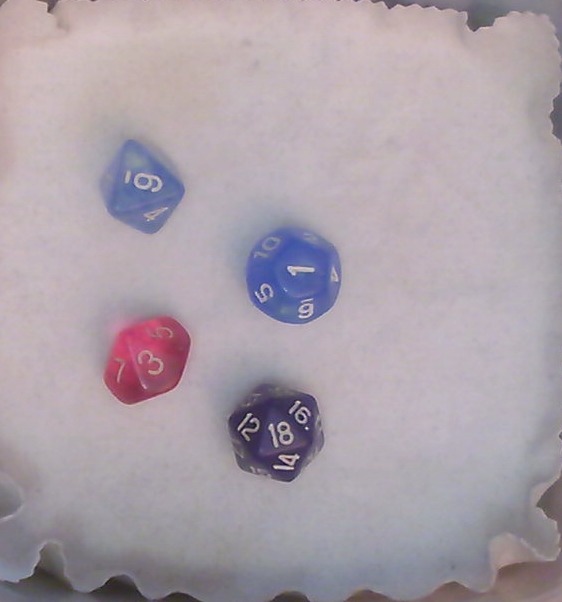
Dice in frame:
type: d20
value: 18
type: d10
value: 3
type: d12
value: 1
type: d8
value: 6
Label source: human
Face values trusted: yes